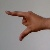
The image shows a hand gesture representing the letter 'Z' in Indian Sign Language.